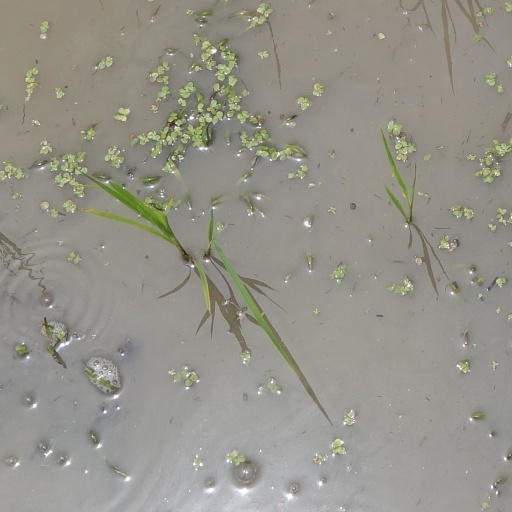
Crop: rice